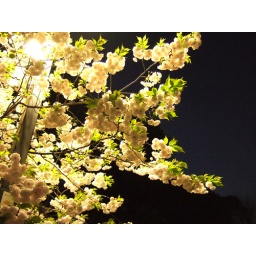
The cherry tree by the red gate of u-tokyo.It's not a usual Somei-Yoshino, but Yae-Zakura.